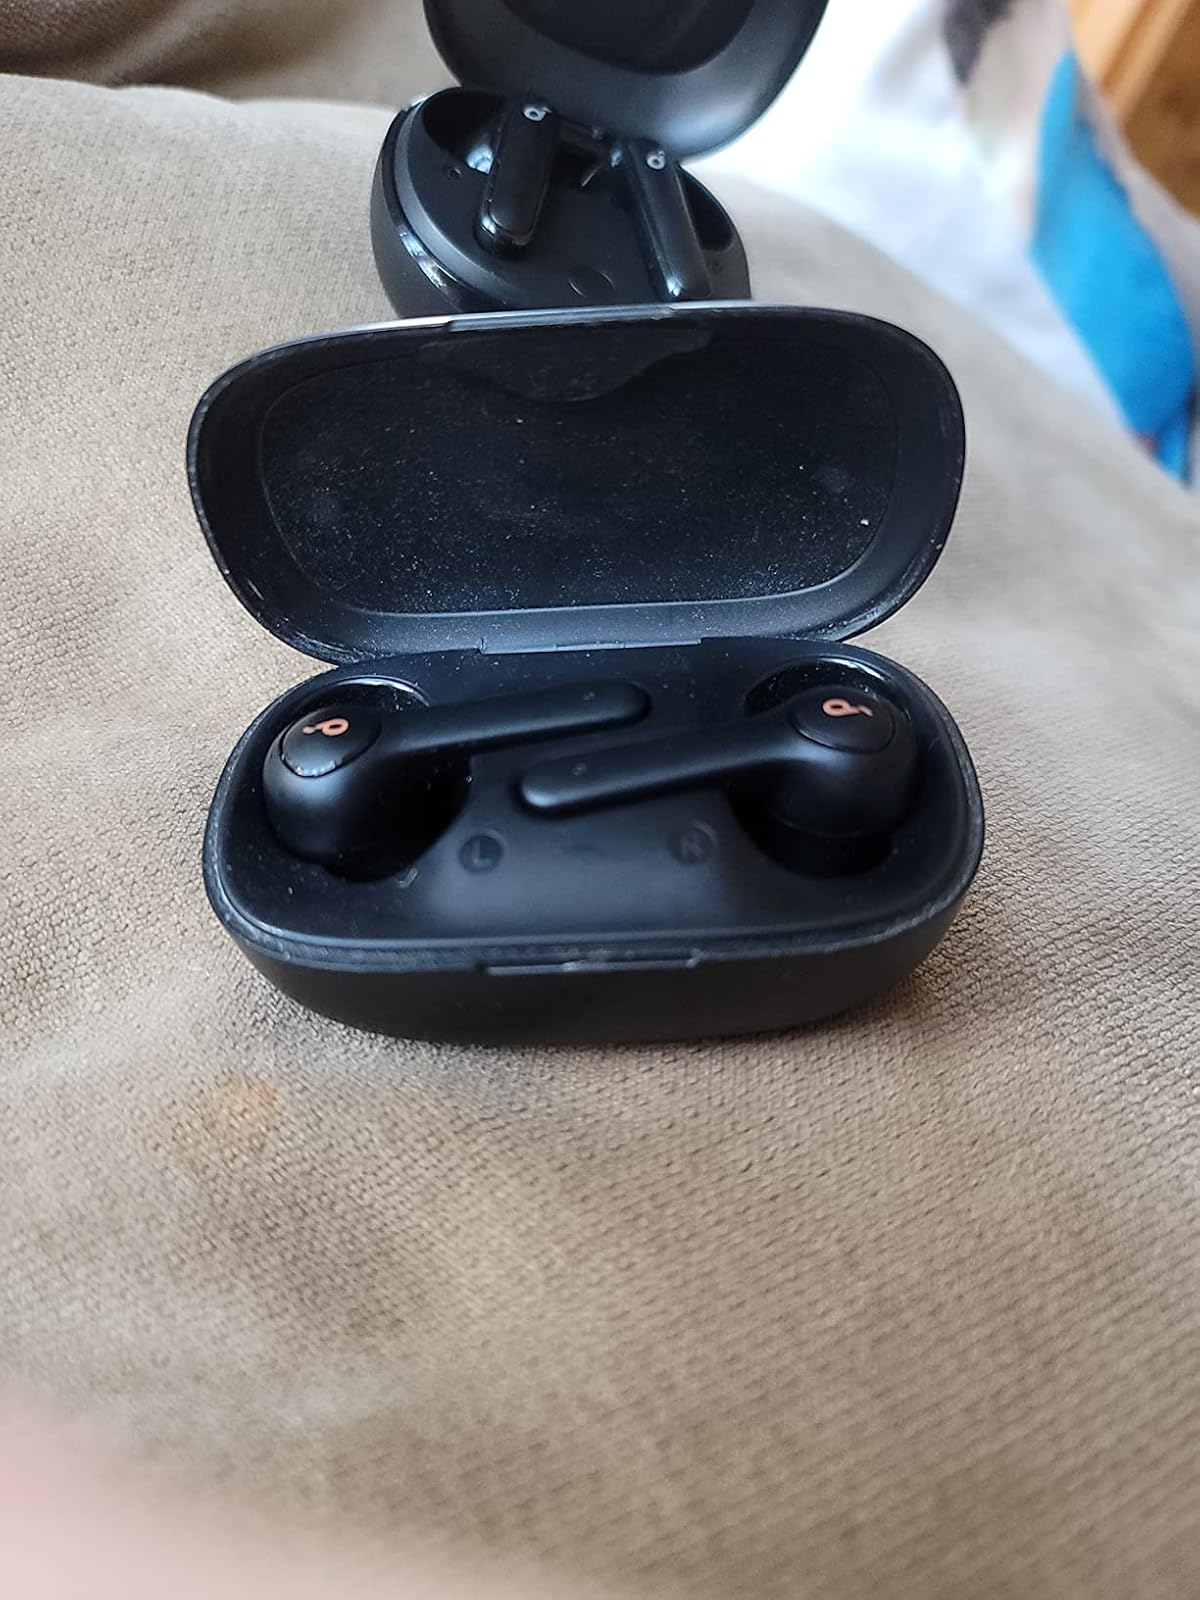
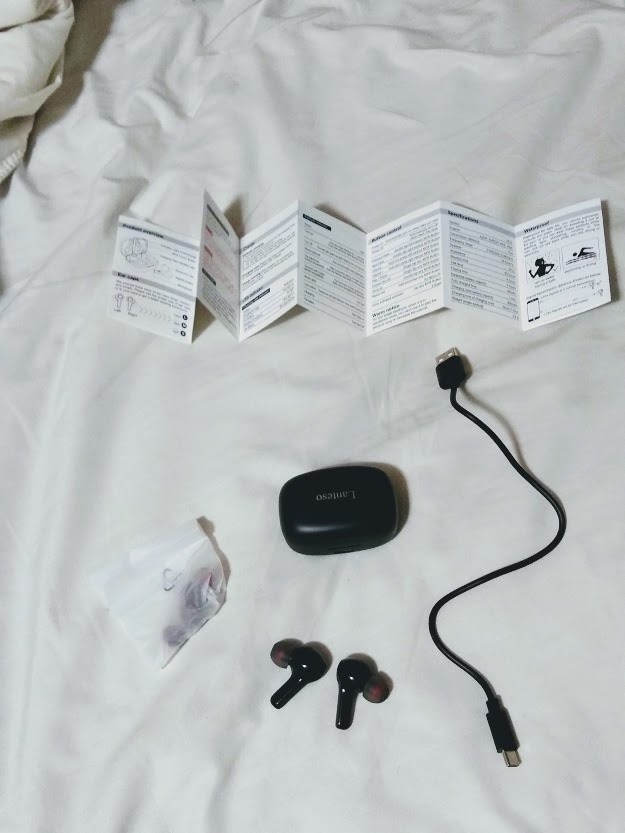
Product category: earbuds
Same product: no